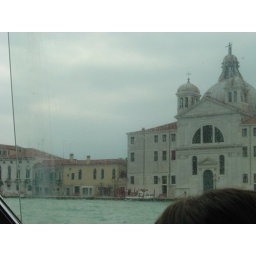
This is a photo in Venice Italy. The yellow house is Elton John's.